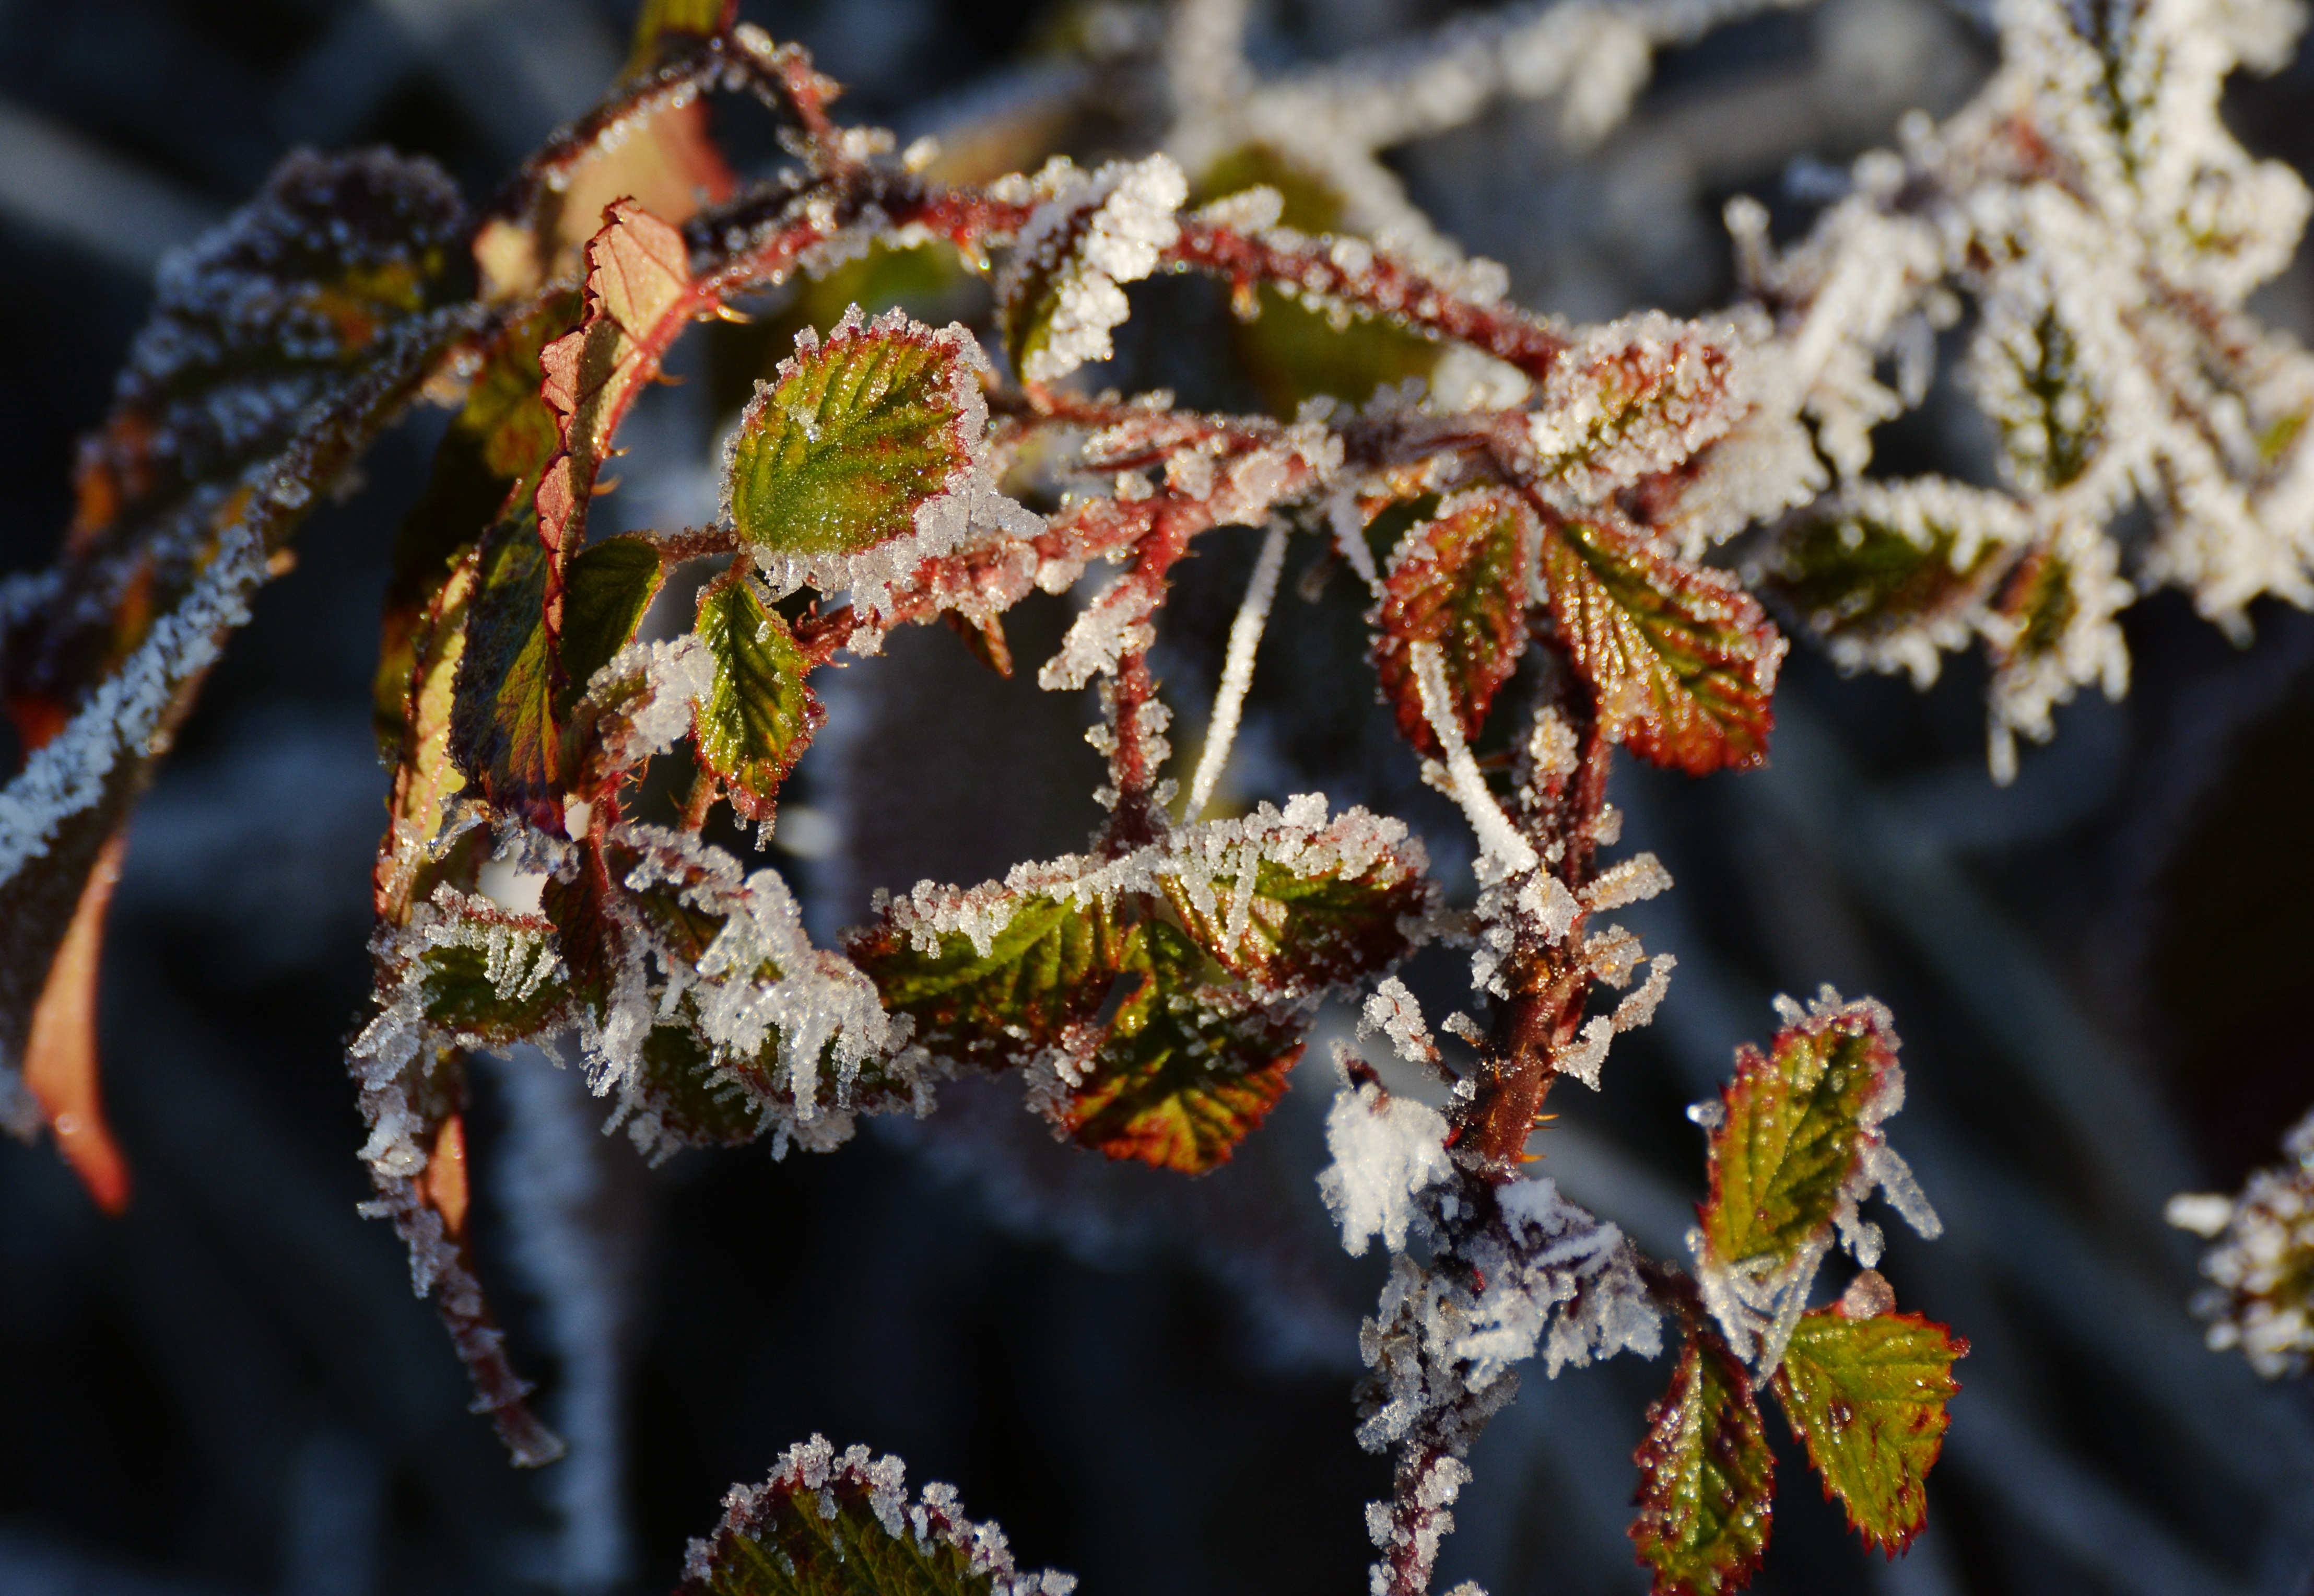
tree, nature, branch, blossom, cold, winter, plant, fruit, leaf, flower, frost, food, spring, produce, autumn, botany, frozen, flora, season, close up, leaves, iced, shrub, hoarfrost, macro photography, flowering plant, woody plant, land plant